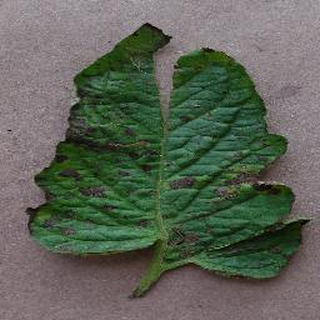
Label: tomato_early_blight